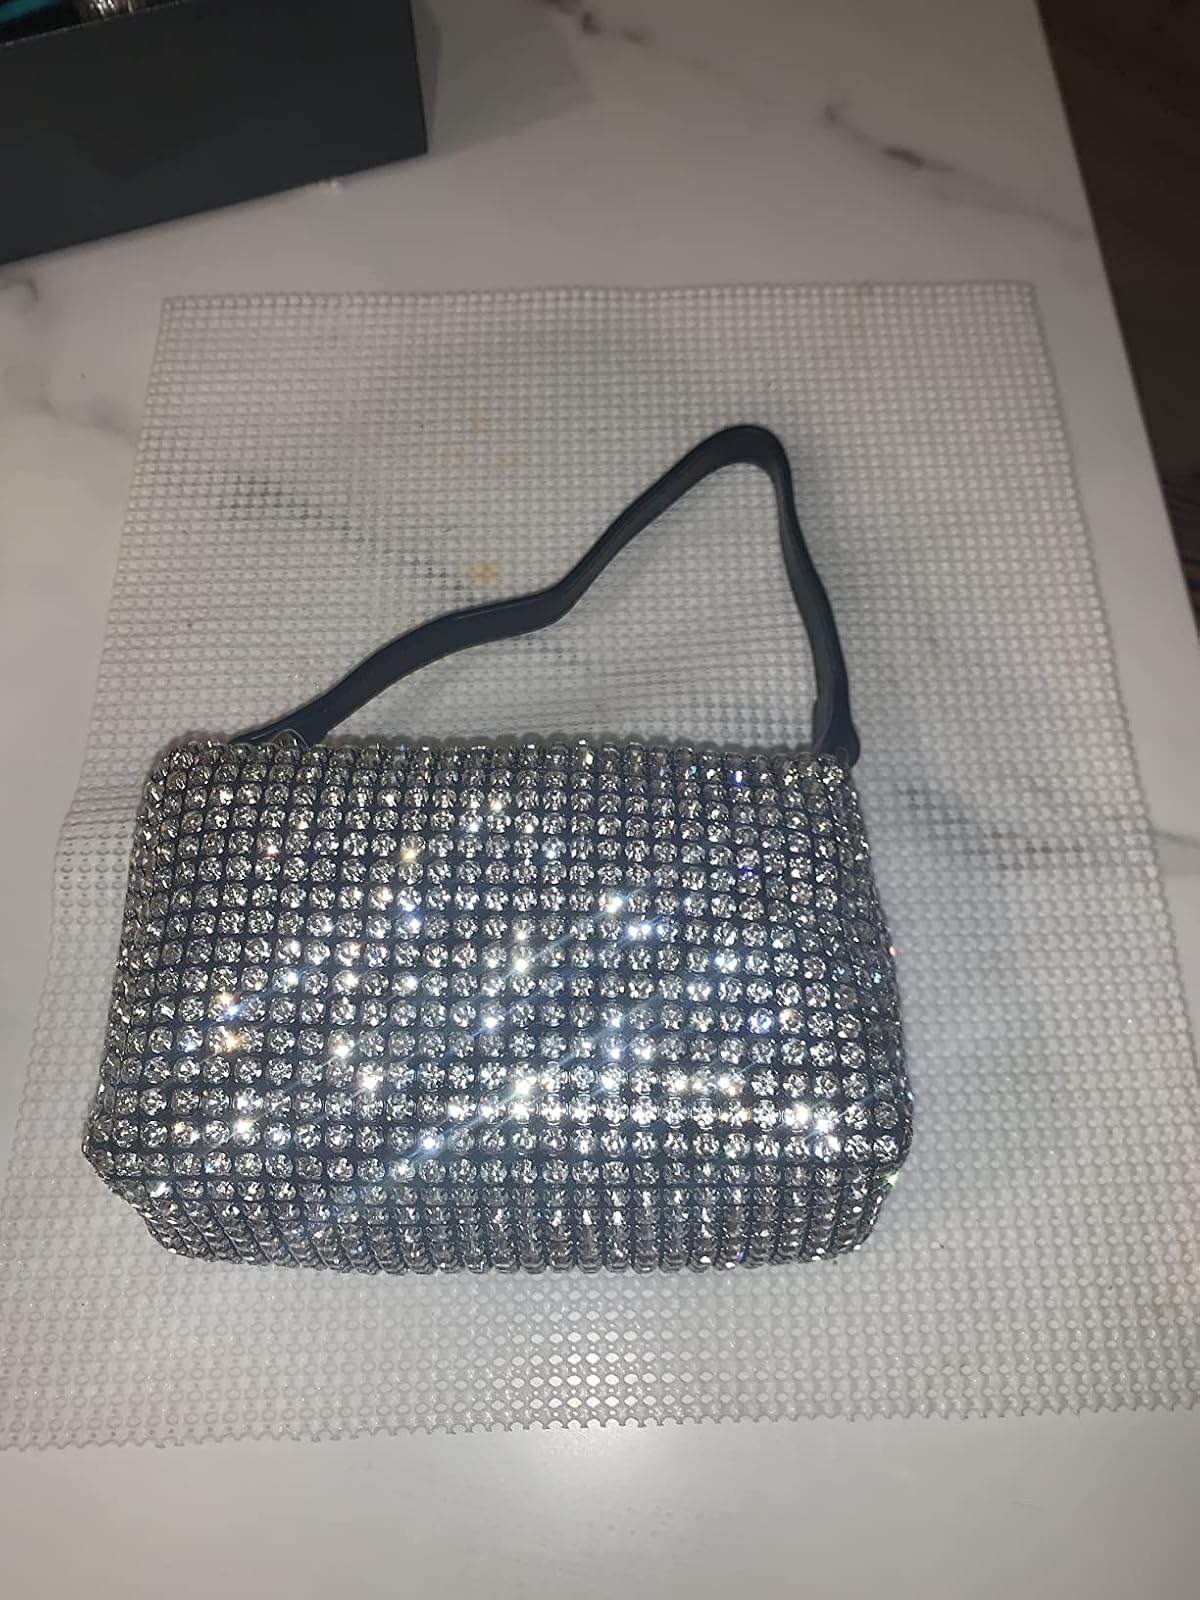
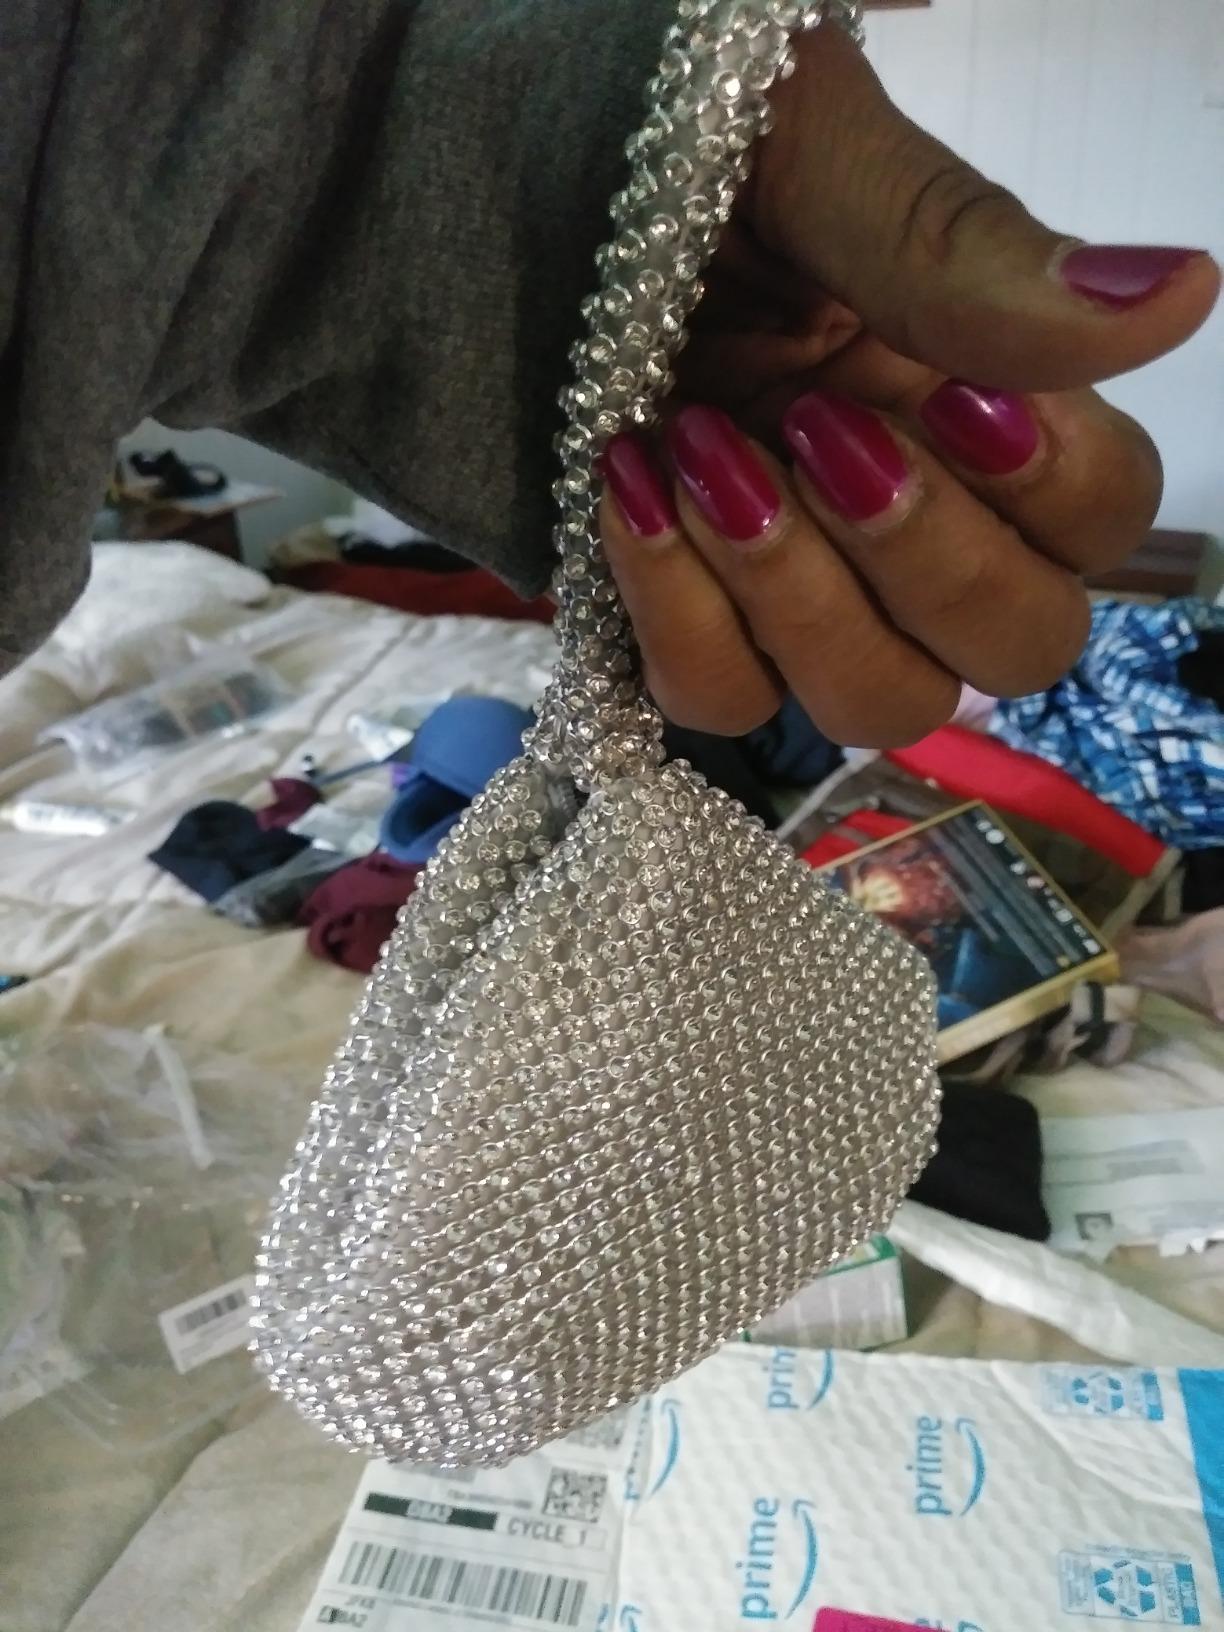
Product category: accessories_handbag
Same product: no